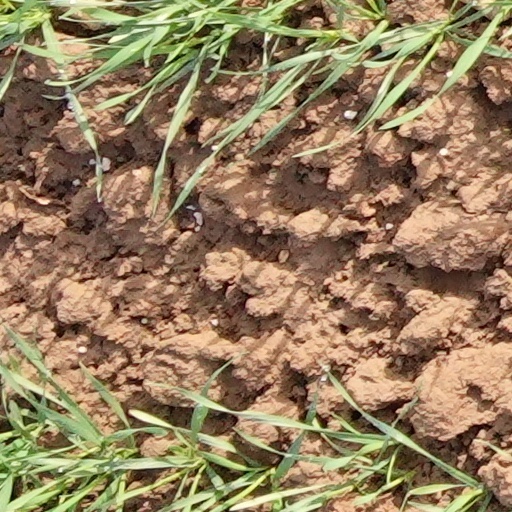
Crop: wheat